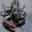
Label: lobster